Bloomington, Minnesota

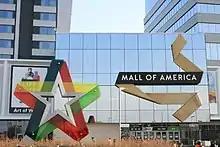
Mall of America and its tenants represent the largest employer in Bloomington.

According to the City's 2023 Annual Comprehensive Financial Report, the top employers in the city are: